Katangese Gendarmerie

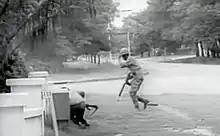
Katangese gendarmes in battle with ONUC troops, 1961

Relations between the UN and Katanga rapidly deteriorated in early September, and Katangese forces were placed on alert. Growing frustrated with Katanga's lack of cooperation and its continued employ of mercenaries, several ONUC officials planned a more forceful operation to establish their authority in Katanga. With the ultras in command and with its African members fearing their own disarmament in addition to that of the European mercenaries, the Gendarmerie moved additional troops to Élisabethville and began stockpiling weapons in private homes and offices for a defence. On 13 September, 1961, ONUC launched Operation Morthor, a second attempt to expel remaining Belgians, without consulting any Western powers. The forces seized various outposts around Élisabethville, and attempted to arrest Tshombe. The operation quickly turned violent after a sniper shot an ONUC soldier outside the post office while other peacekeepers were attempting to negotiate its surrender, and heavy fighting ensued there and at the radio station, in which over 20 gendarmes were killed under disputed circumstances. Due to miscommunication between ONUC commanders, Tshombe was able to avoid capture and flee to Northern Rhodesia.